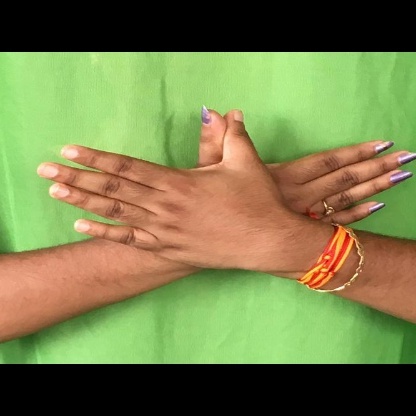
Mudra: Garuda